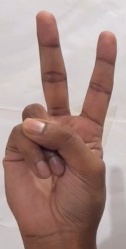
ASL sign: V